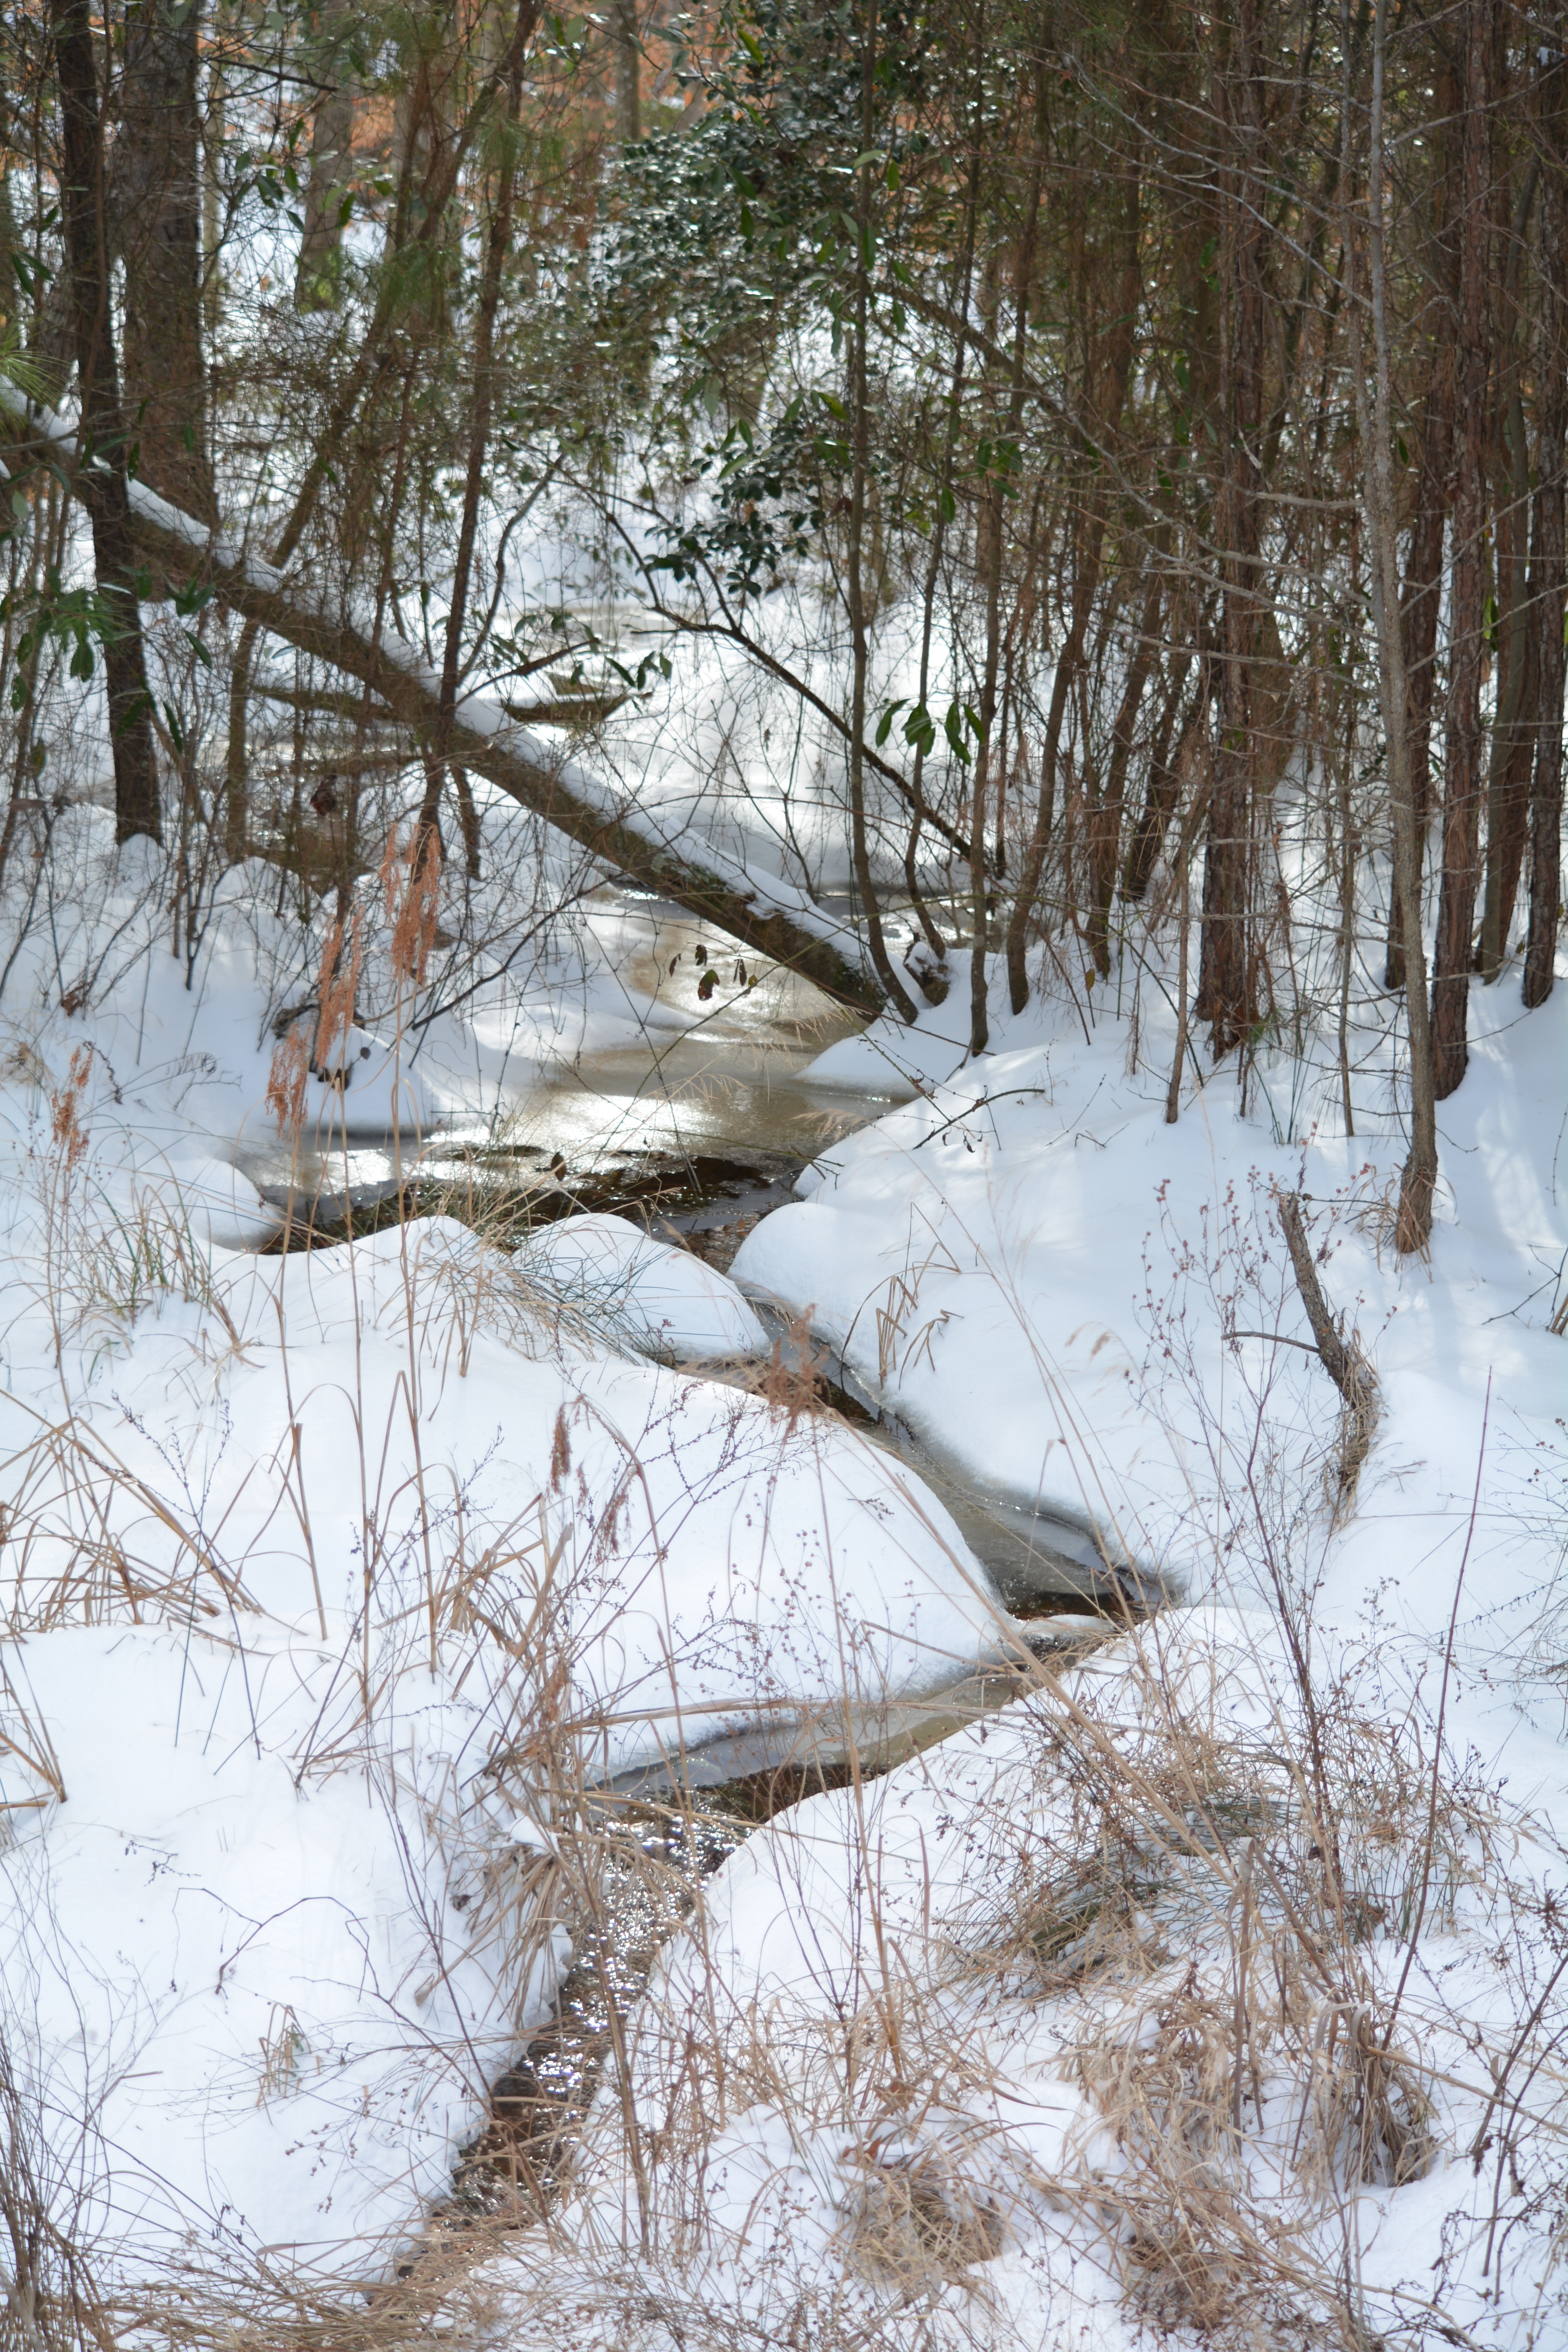
tree, nature, forest, outdoor, creek, wilderness, branch, snow, cold, winter, frost, wildlife, stream, ice, flowing, scenic, weather, snowy, season, woodland